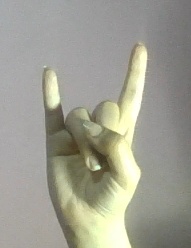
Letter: la